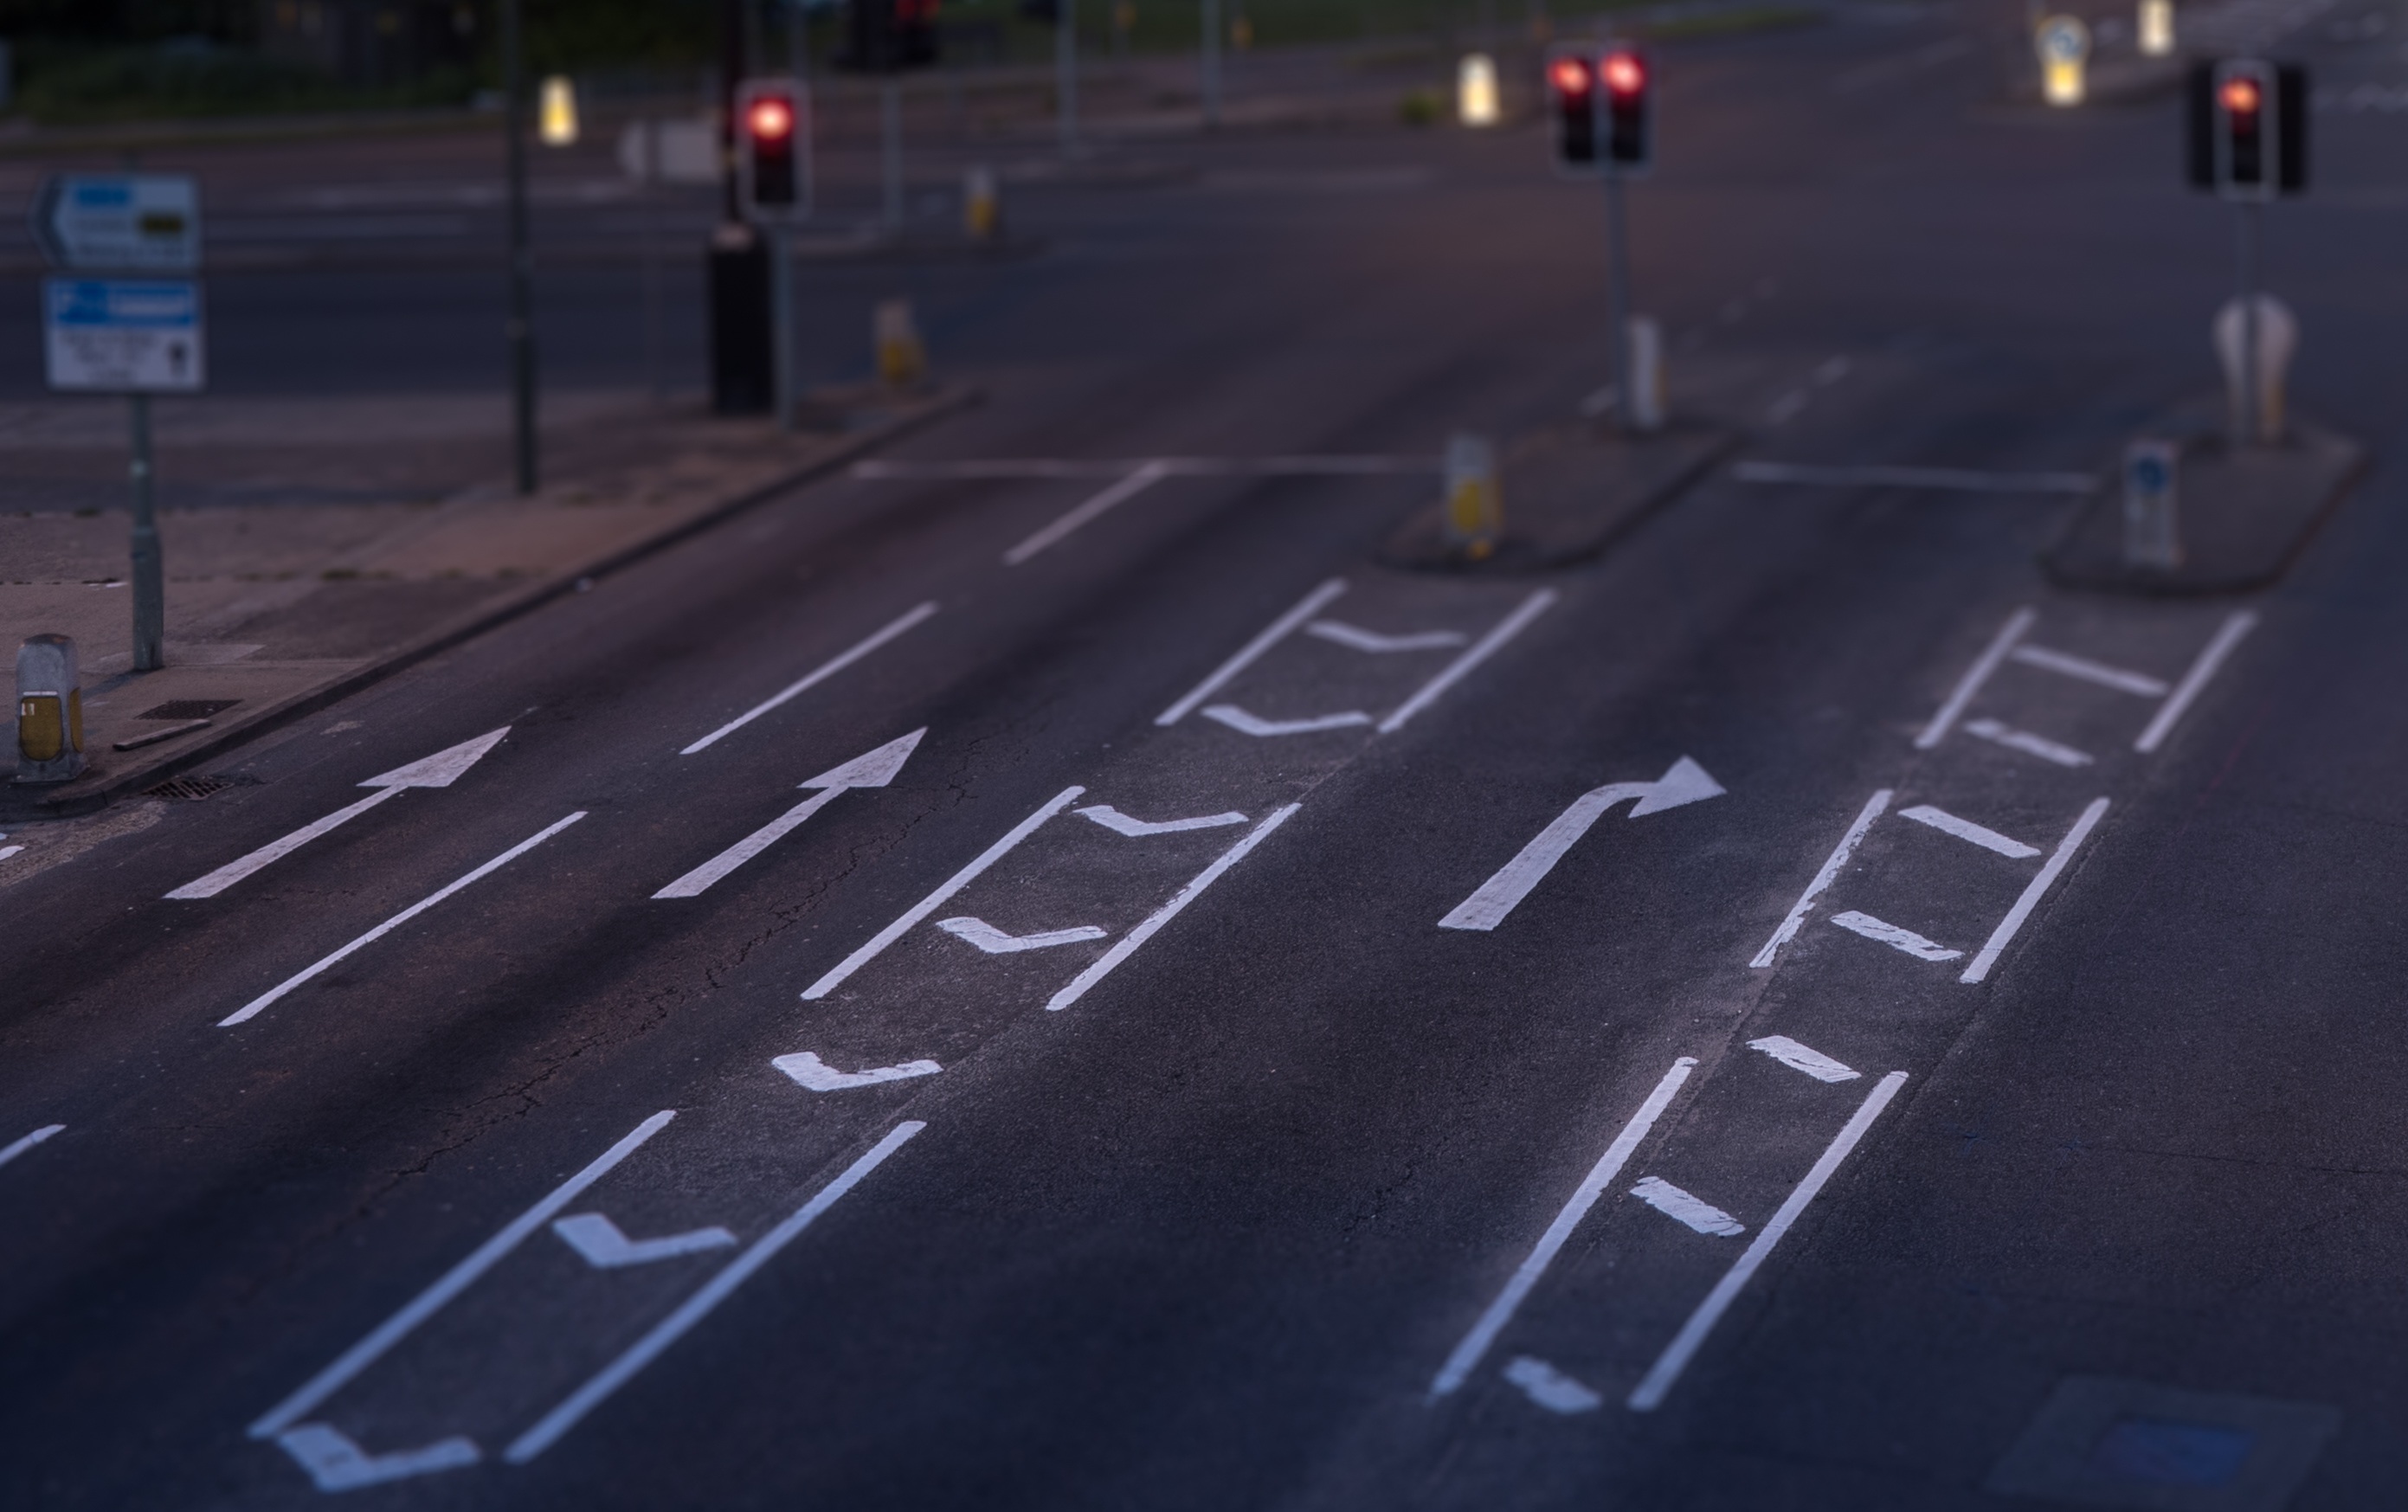
road, traffic, street, highway, asphalt, vehicle, lane, infrastructure, screenshot, pedestrian crossing, road surface, stoplights